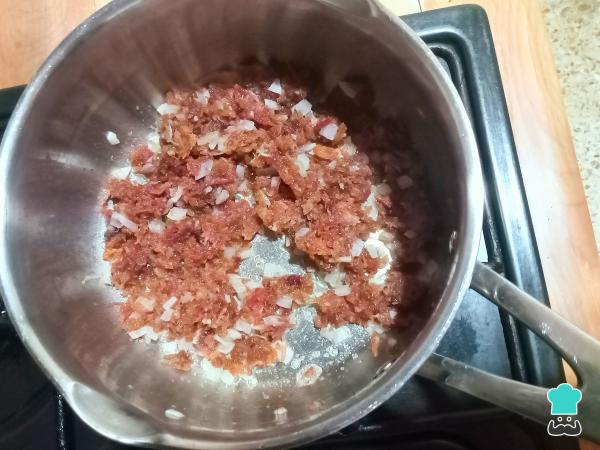
En una cacerola a fuego medio, calienta 3 cucharadas de aceite y fríe la cebolla junto con el ajo picado y el chicharrón prensado por un par de minutos. Mueve ocasionalmente para evitar que se pegue al fondo.